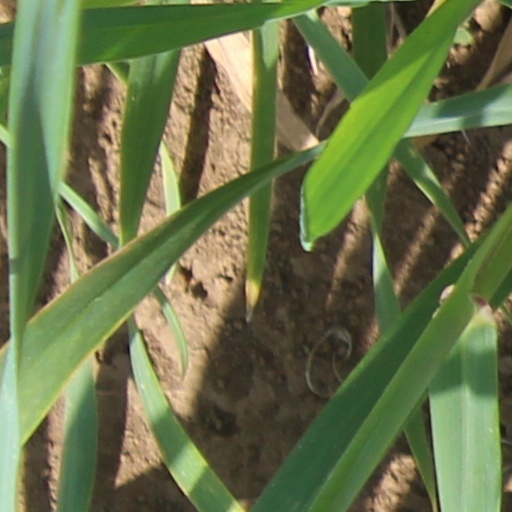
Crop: wheat